Chelsea Manning

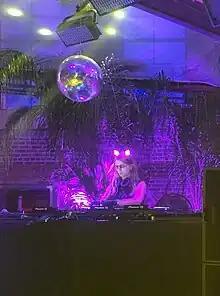
Manning performing a DJ set at Knockdown Center for Bushwig 2023.

On January 20, 2018, Manning attended "A Night for Freedom" hosted by far-right social media personality Mike Cernovich at the nightclub FREQ in Hell's Kitchen, Manhattan. The party was billed, in Cernovich's words, as a "gathering of patriots and political dissidents who are bored with mainstream political events", and included right-wing figures such as Gavin McInnes, James O'Keefe, Lucian Wintrich, and Jack Posobiec. According to "The Washington Post", Manning's attendance infuriated the far-left. "What followed," "The Post" reported, "was an overheated Internet tug-of-war between opposite sides of the political spectrum, each accusing the other of co-opting Manning, while her intentions were relentlessly picked apart." Manning afterward stated that she was acting as a double agent, infiltrating the alt-right to gather information and insight about alt-right rally plans. It later emerged that Manning participated with Cassandra Fairbanks (an admirer and writer for the right-wing website "The Gateway Pundit)", Posobiec, Wintrich, and others in Escape the Room DC, and spent an evening drinking and playing "Cards Against Humanity" at Wintrich's apartment with him, Fairbanks, and others. Manning repeated her intentions to gain information about the alt-right, but apologised to her supporters who felt betrayed.